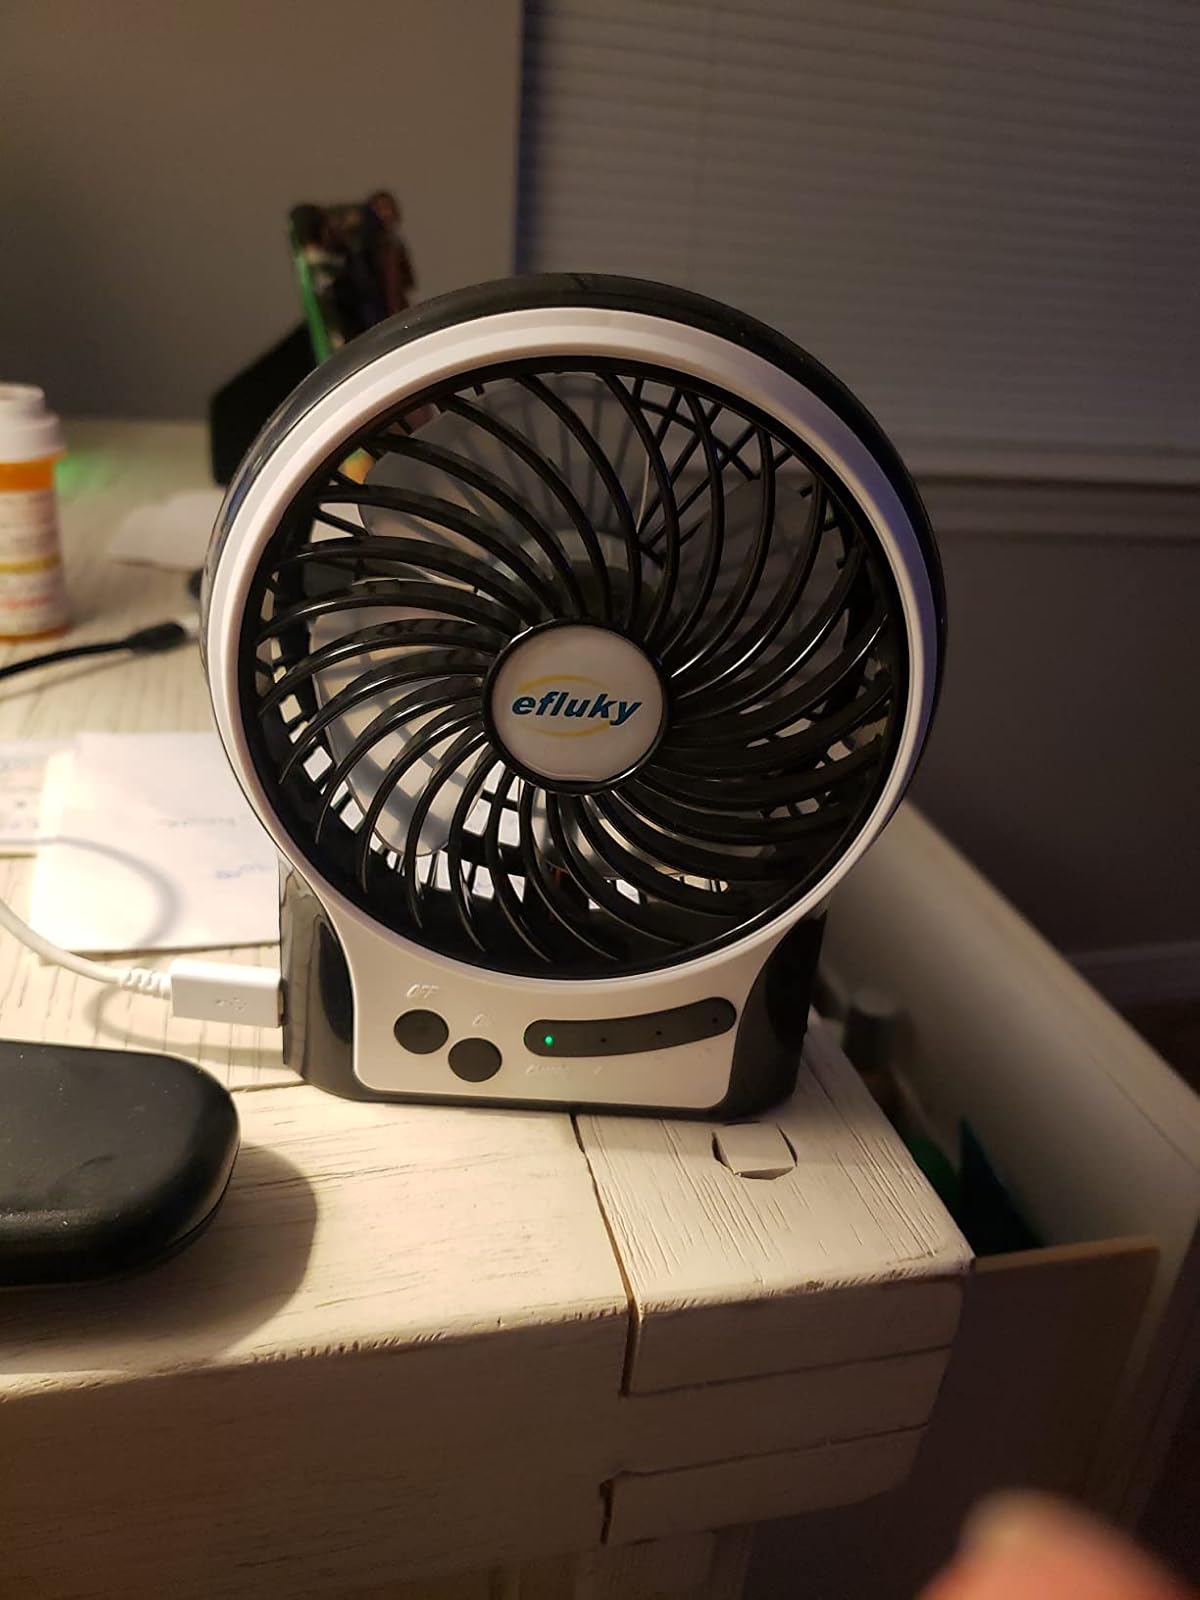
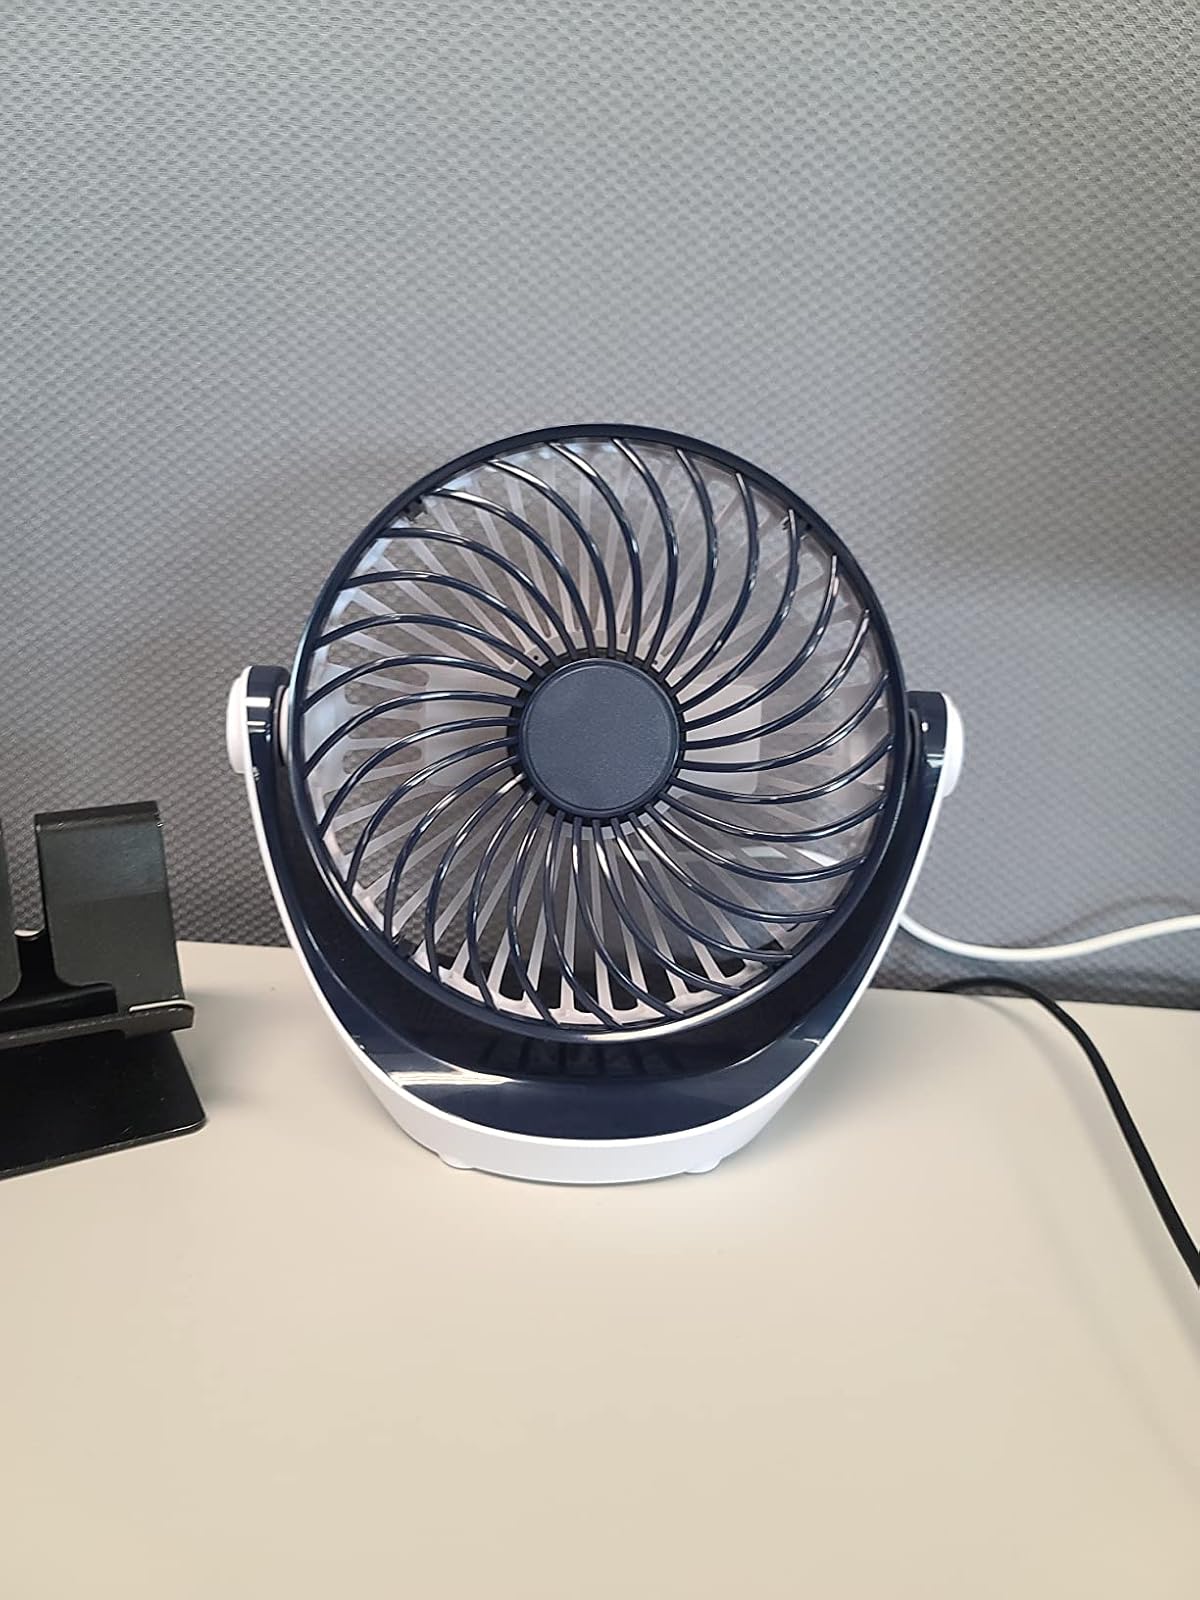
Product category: fan
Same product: no